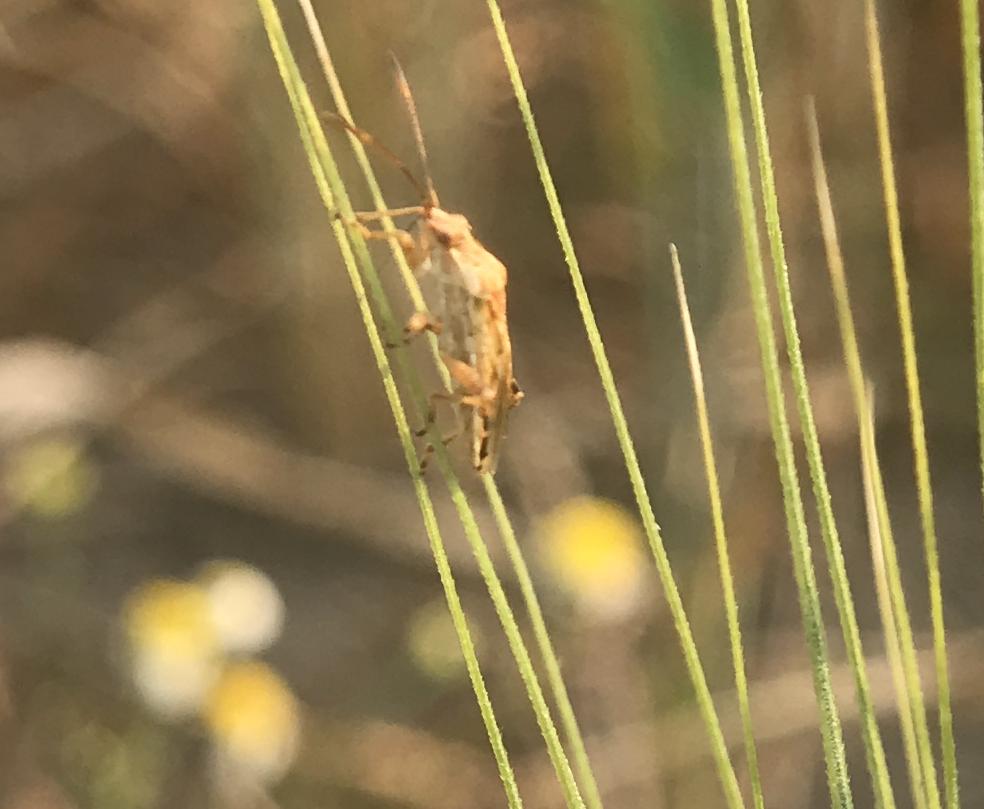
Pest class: lygus_bug